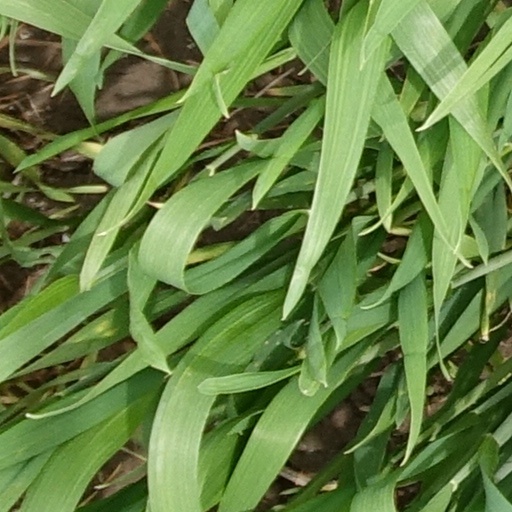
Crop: wheat